Harold Moody

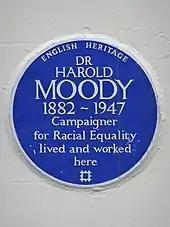
Blue plaque at 164 Queen's Road, Peckham, London

The book "Negro Victory: The Life Story of Dr Harold Moody", by David A. Vaughan, was published in 1950.